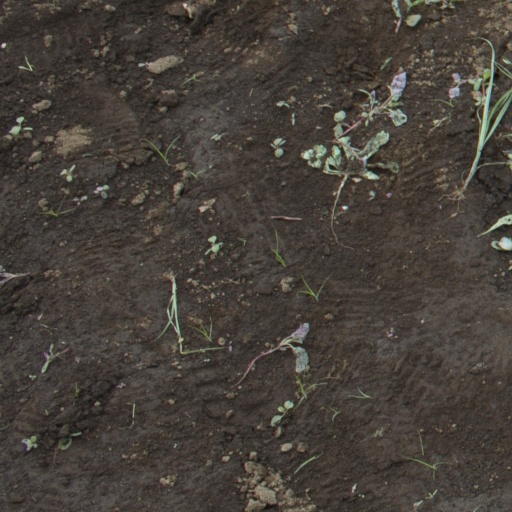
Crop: soybean